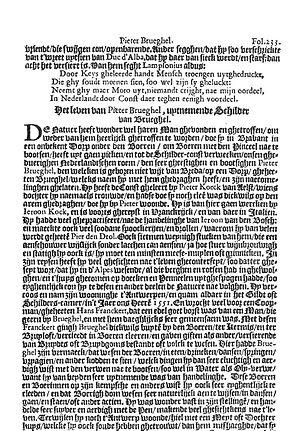
Het Schilder-Boeck ou Schilder-boek est un ouvrage écrit par le peintre et écrivain flamand Carel van Mander. Il a été édité pour la première fois en 1604 en néerlandais à Haarlem.